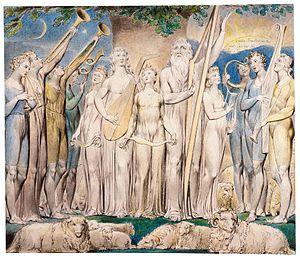
Les Illustrations du Livre de Job est un livre d'artiste de William Blake, publié en 1826, composé d'une série de vingt-deux gravures en taille-douce, qui illustrent le Livre de Job. Cette série, éditée à 315 exemplaires, est complétée par deux séries d'aquarelles préparatoires sur le même sujet, et par plusieurs autres œuvres.